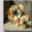
Label: dog